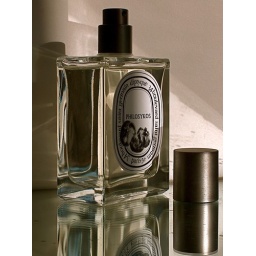
Scent bottle reflected in old mirror